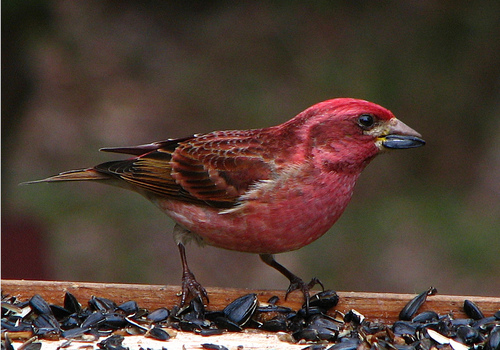
the bird has a red breast and belly as well as a small bill.
this bird is red with black on its tail and has a very short beak.
this little bird is has a pink belly and breast with light wingbars and dark secondaries.
this bird is red and brown in color with a black beak, and black eye rings.
this bird is small, it has a crimson red on it's head, breast and belly, the main feathers are a dark red and almost black color.
this particular bird has a red body with darker red secondaries
this small bird has red black and grey coverts, yellow black and brown secondaries and a red throat and belly.
the bird is red with brown and black feathers
this bird has a large red body with brown and black wings and a beak which is gray on top and blue on the bottom.
this bird has a red crown, red primaries, and a red belly.
Species: Purple Finch